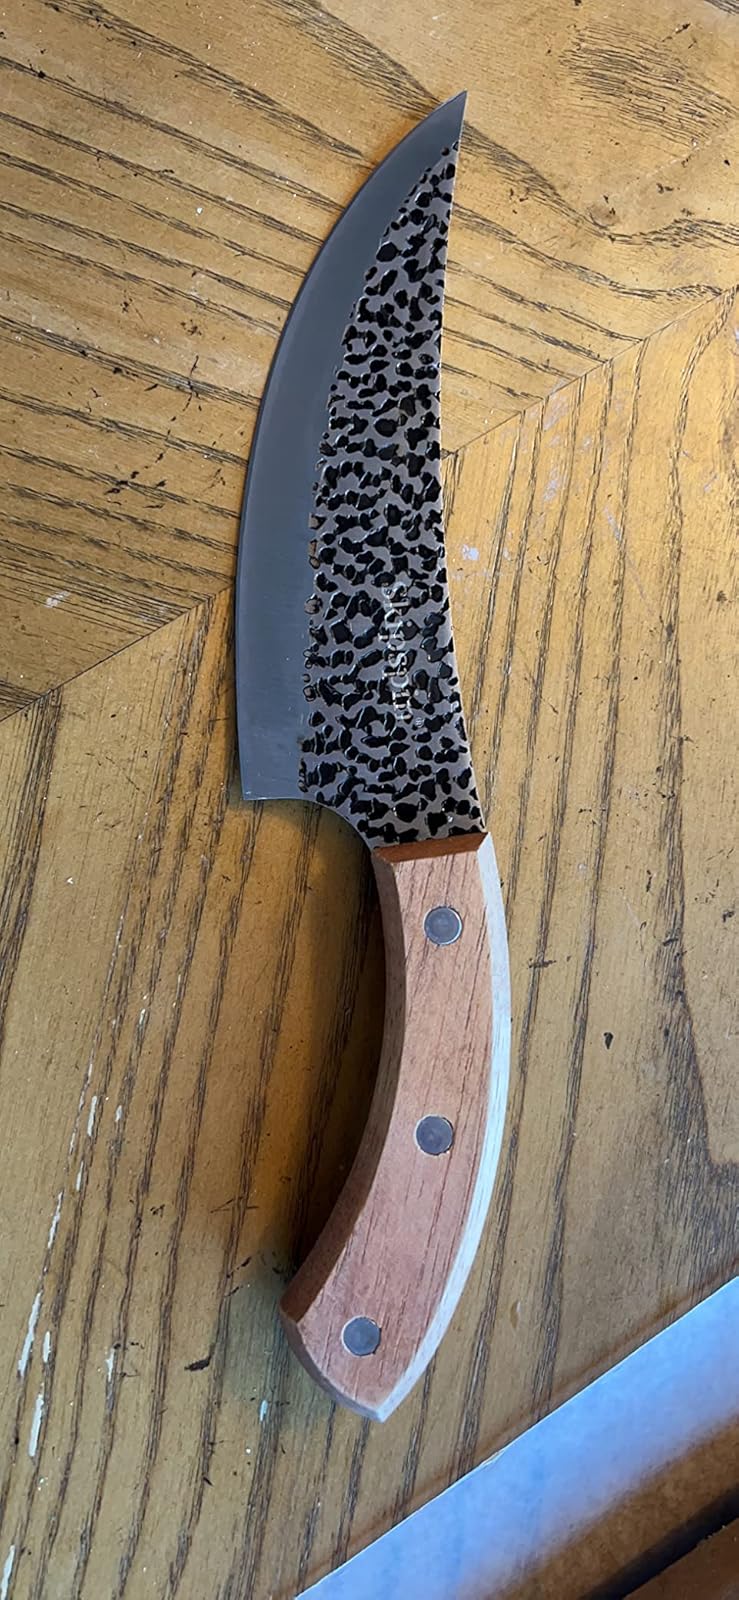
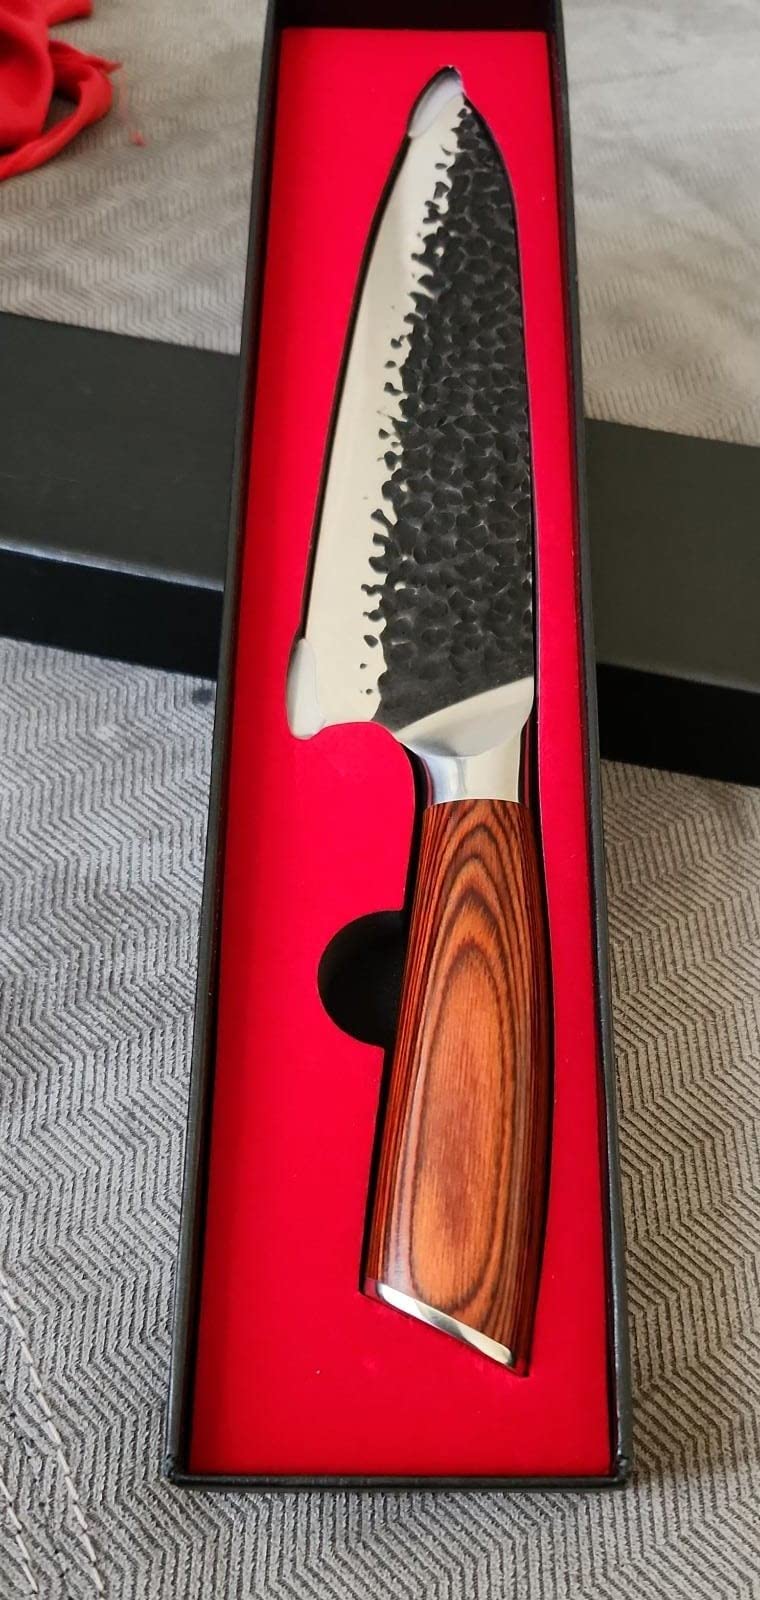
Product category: items_knife
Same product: no